Answer in natural language. How many CounterTops are visible in the scene? Choose between the following options: 0, 4, 1, 2 or 3
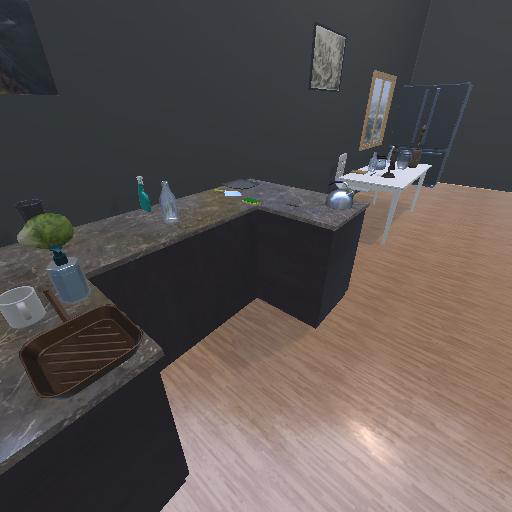
<answer>1</answer>